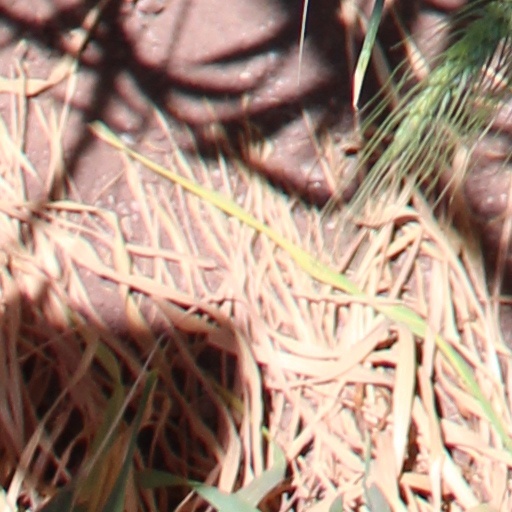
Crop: wheat